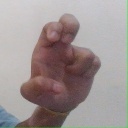
अक्षर: अ